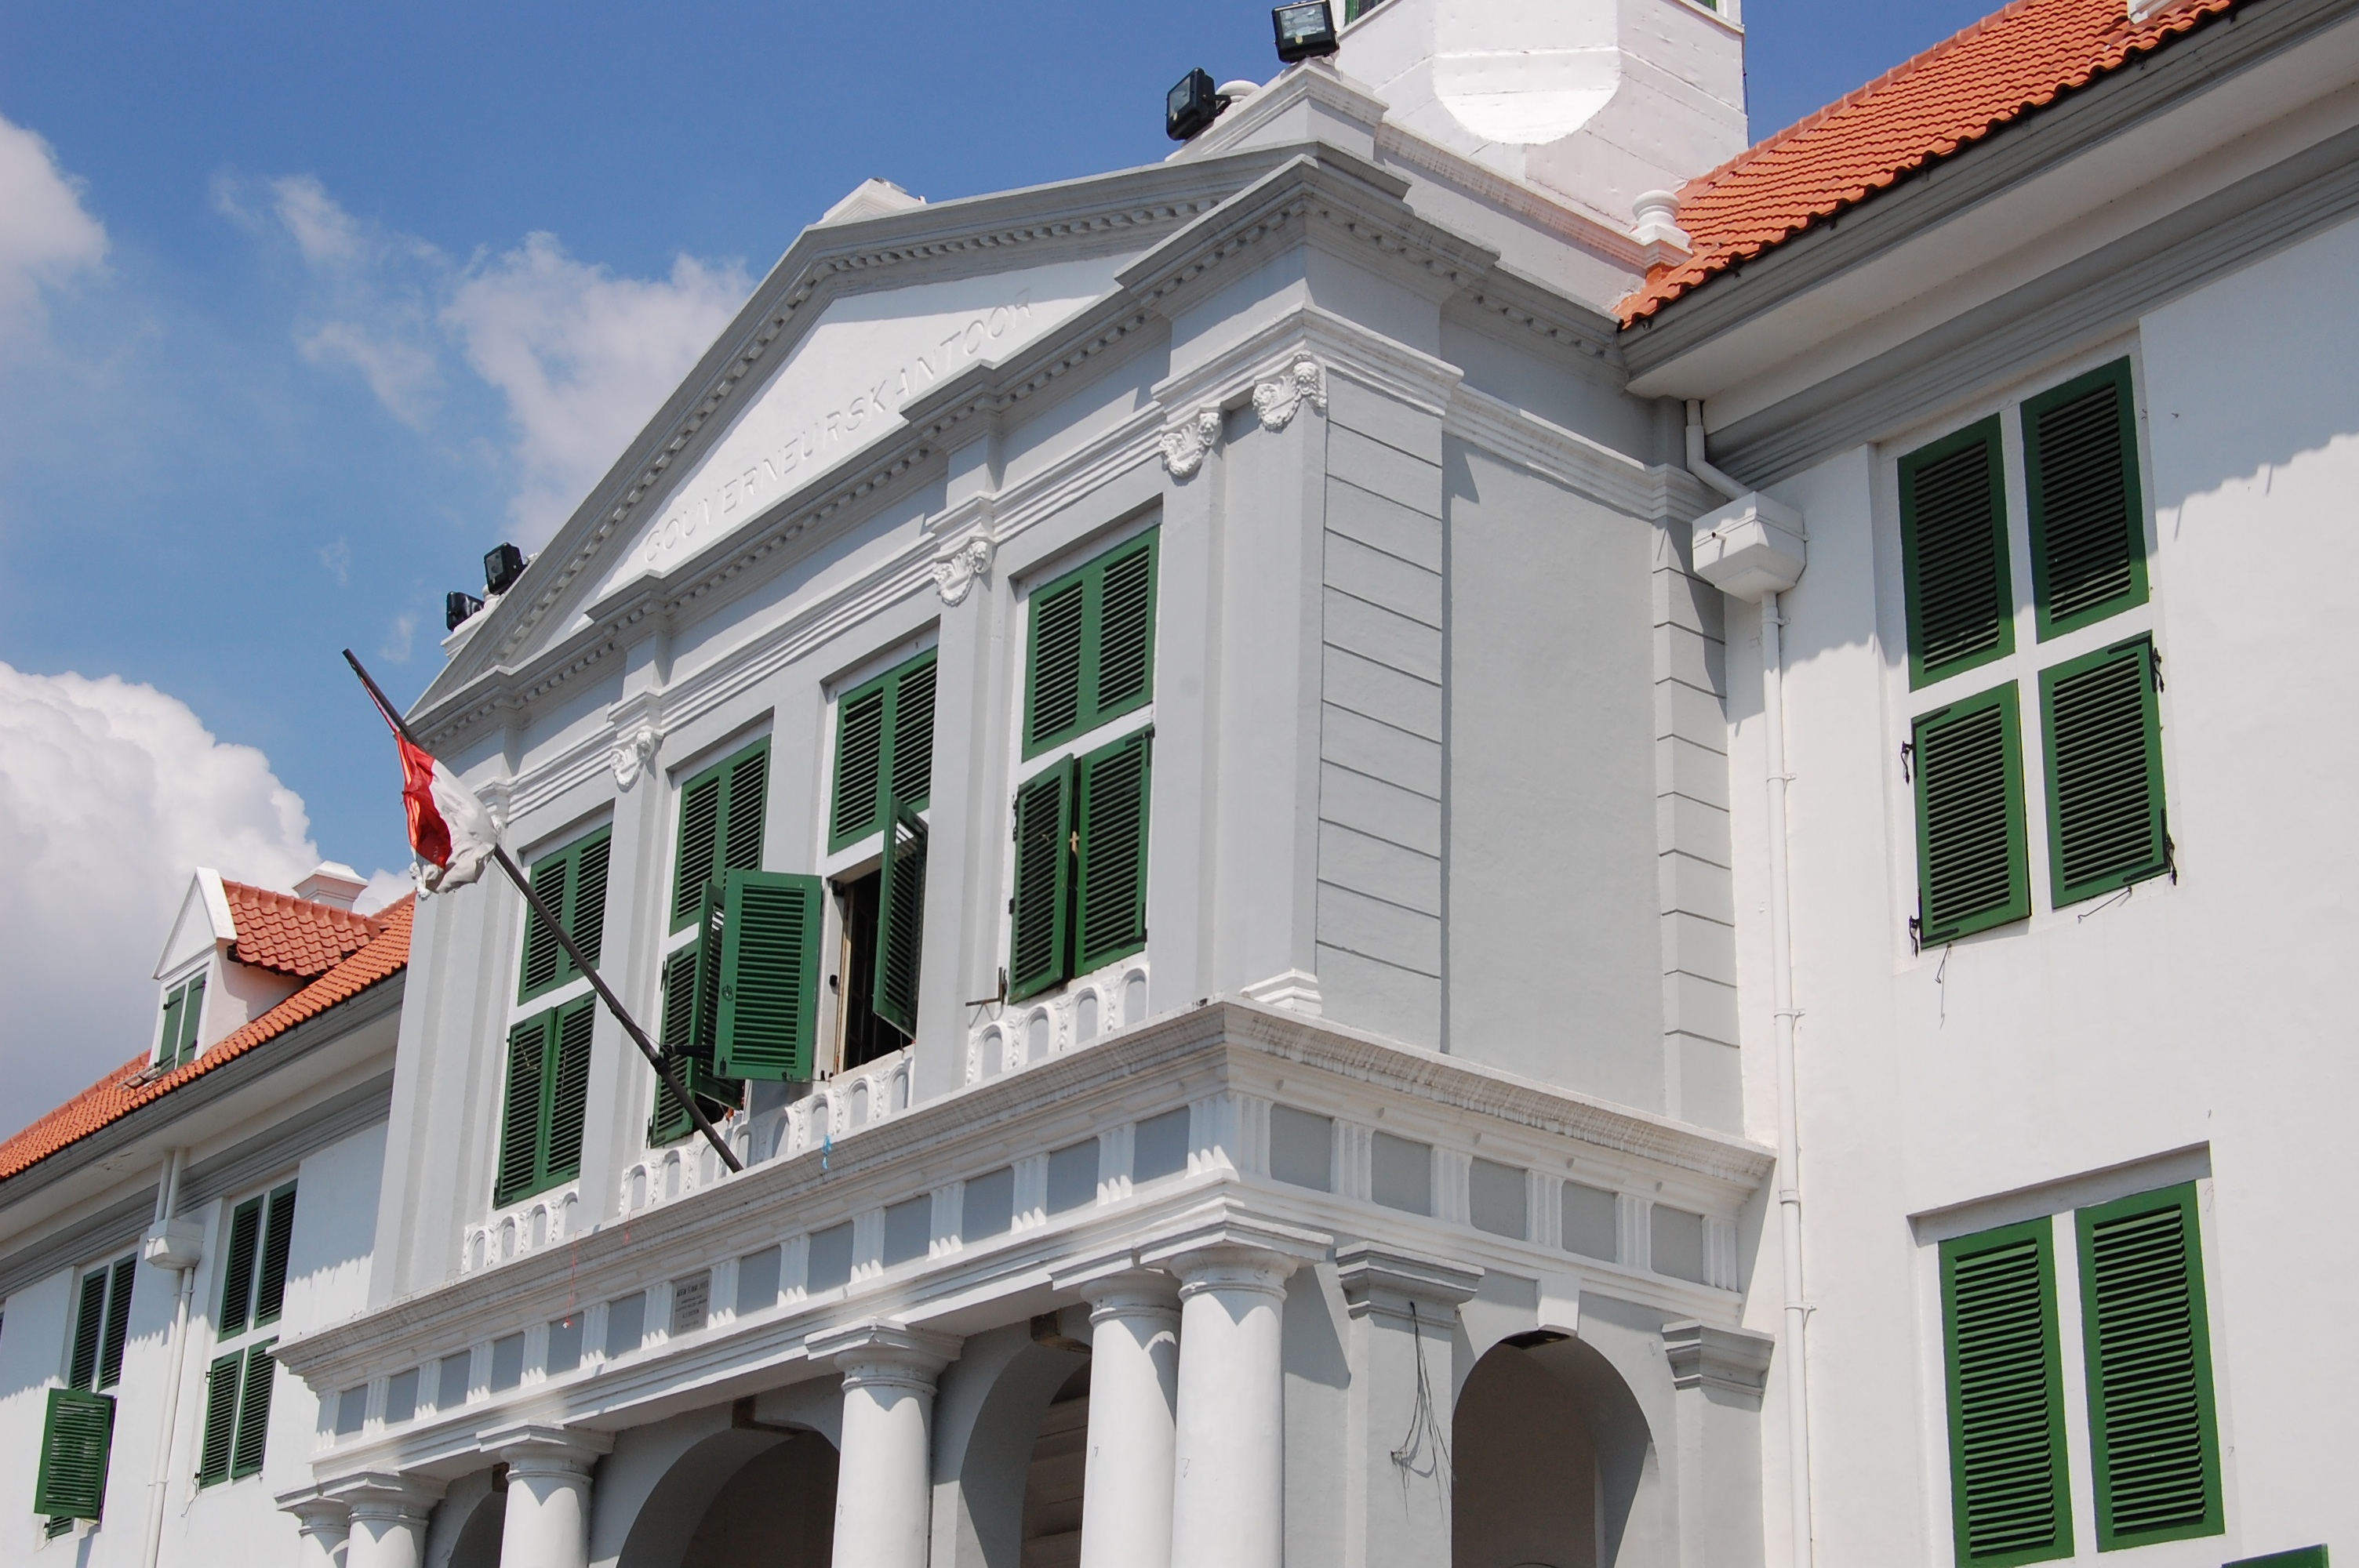
architecture, villa, house, window, building, city, home, urban, downtown, travel, asia, landmark, facade, tourism, history, estate, indonesia, jakarta